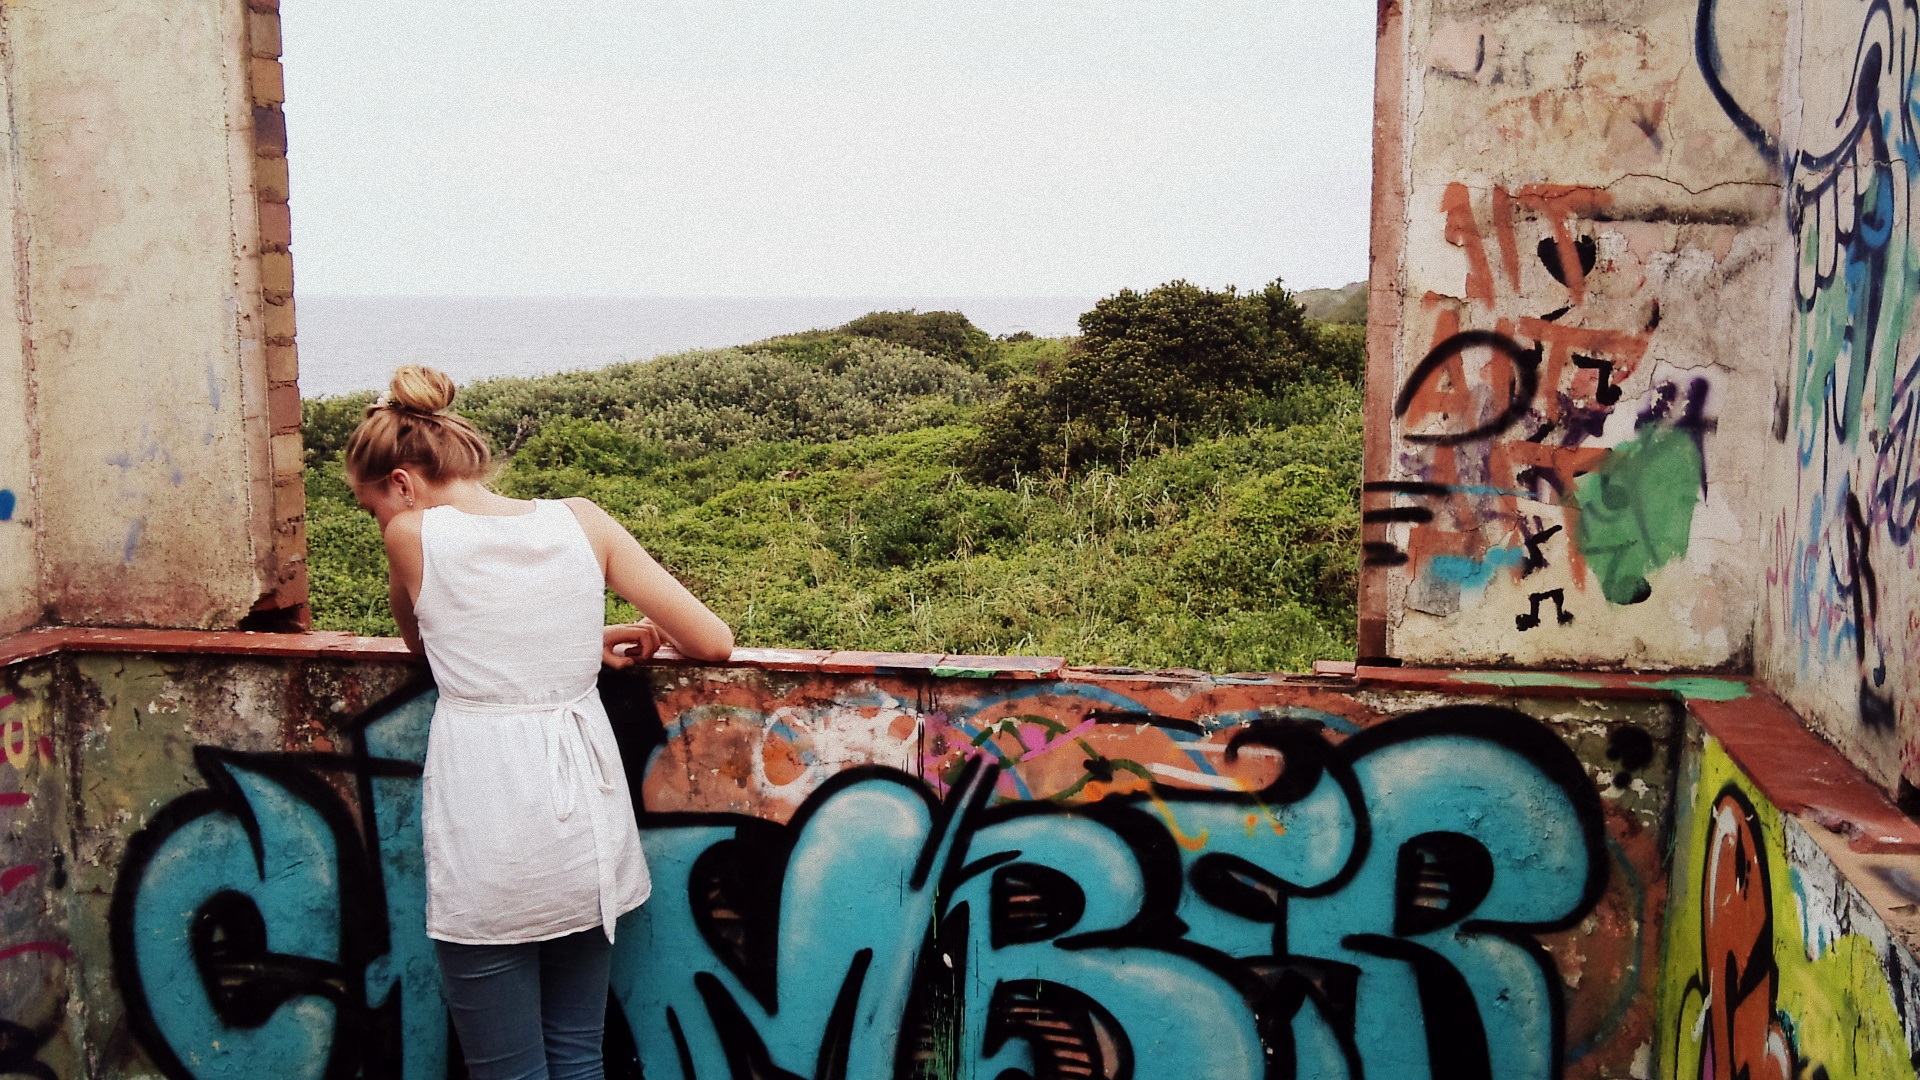
beach, sea, girl, window, view, home, color, africa, ruin, graffiti, art, mural, graffity